Cargèse

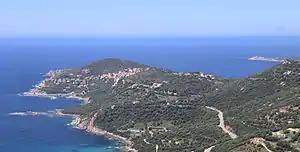
View showing the village perched on the headland

The "commune" of Cargèse is on the west coast of Corsica, 25 km 'as the crow flies' north of Ajaccio but 50 km by road. The countryside consists of small mountains whose highest peak is Capu di Bagliu (701 m). There are two plains that are each crossed by a small river, the Esigna and the Chiuni. To the north east is a wooded area, the forest of Esigna. The ragged coastline has three granite headlands each dominated by a Genoese tower: the Punta d’Orchinu, the Punta d’Ormigna and the Punta di Cargèse (sometimes referred to as the Punta di u Puntiglione).